Malaysian cuisine

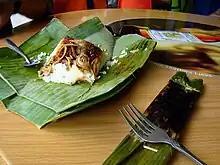
A Malaysian nasi lemak traditionally wrapped in banana leaves

Rice is the most important staple food in Malaysia. According to Indonesian-born food and cookery writer Sri Owen, there is some evidence for rice cultivation found in the state of Sarawak in Malaysian Borneo dated 2300 BC, and about 900 years of history for the state of Kelantan in West Malaysia. Today Malaysia produces about seventy percent of the amount of rice it needs to support itself and the rest is imported. This is a matter of policy as the government believes that national resources can be used more profitably instead of attempting to achieve self-sufficiency with rice production; the prevalent attitude is that revenue generated from its industries enables the country to import up to half the rice it needs. Nevertheless, the government is fully committed and involved in planning, allocating resources and managing subsidies for the rice farming industry. The state of Kedah is considered the "rice bowl" of the country, accounting for about half of Malaysia's total production of rice.